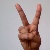
The image shows a hand gesture representing the letter 'V' in Indian Sign Language.